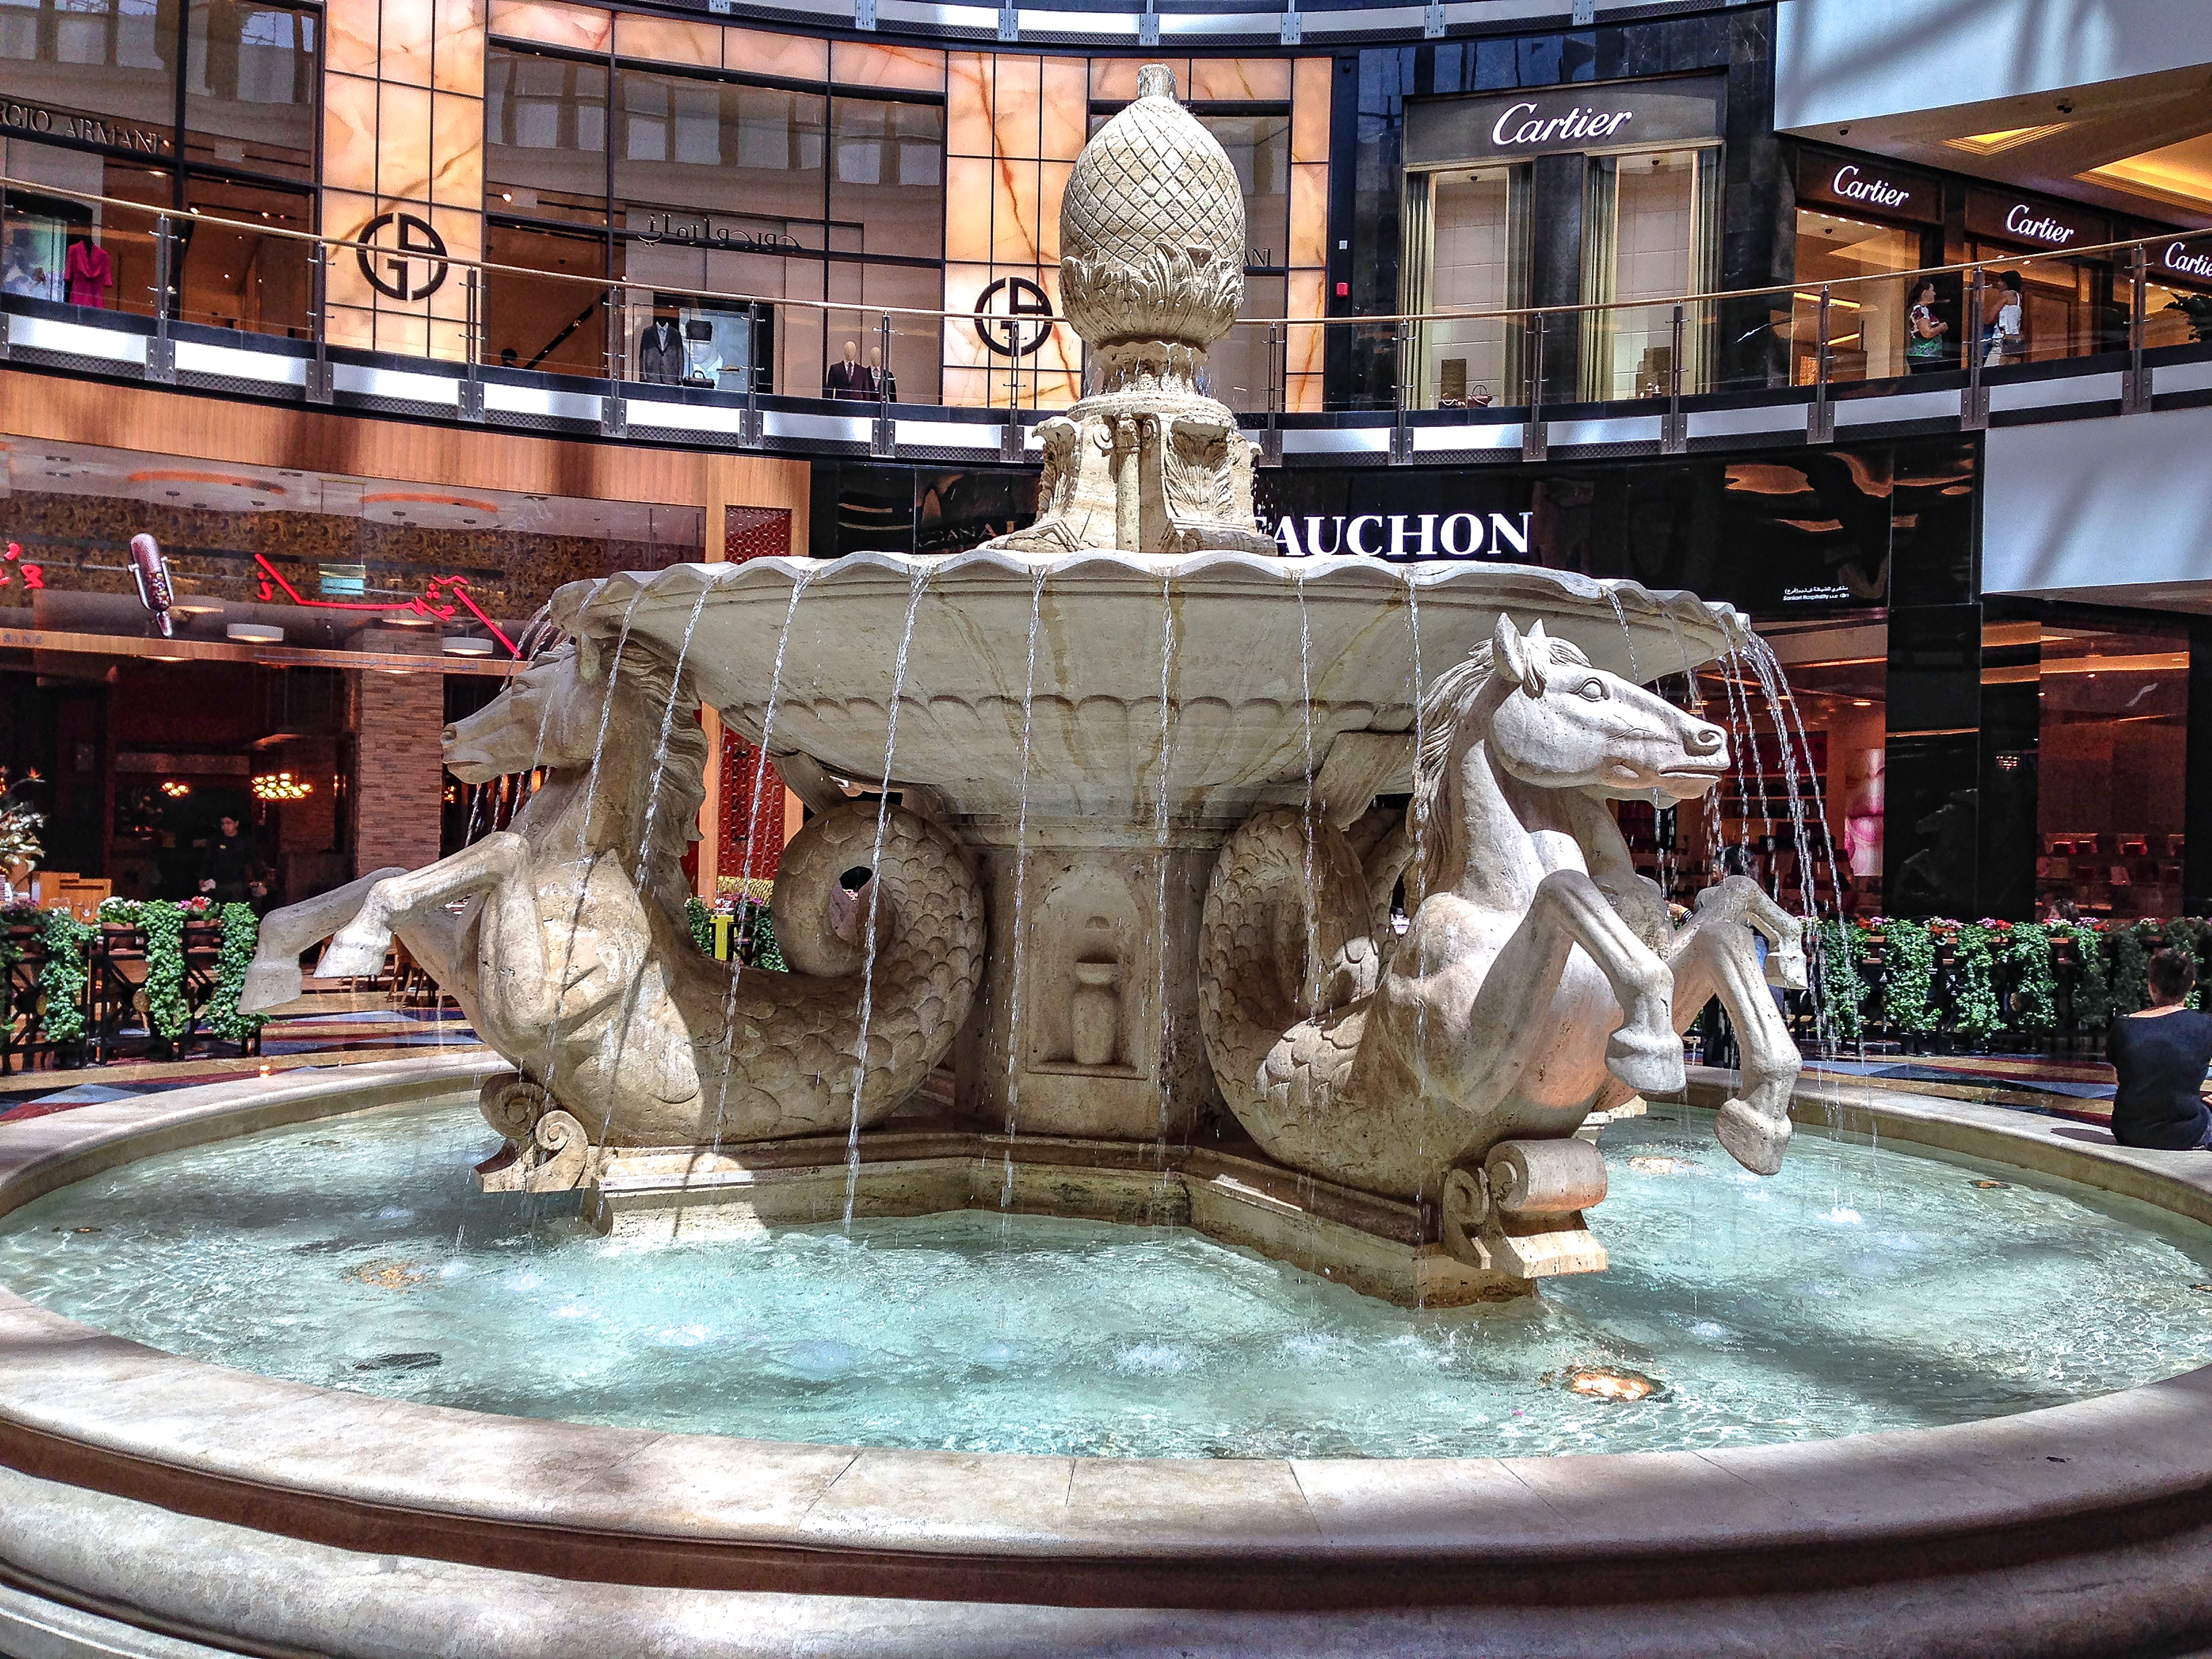
water, amusement park, indoor, shopping, sculpture, fountain, mall, tourist attraction, water feature